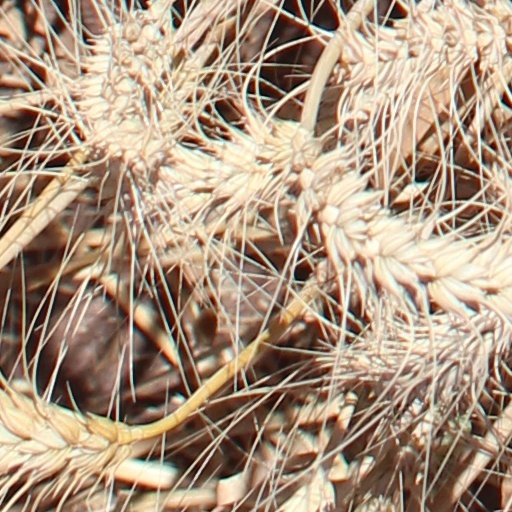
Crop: wheat